Saint-Christophe-de-Double

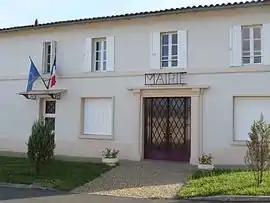
The town hall in Saint-Christophe-de-Double

Saint-Christophe-de-Double is a commune in the Gironde department in Nouvelle-Aquitaine in southwestern France.